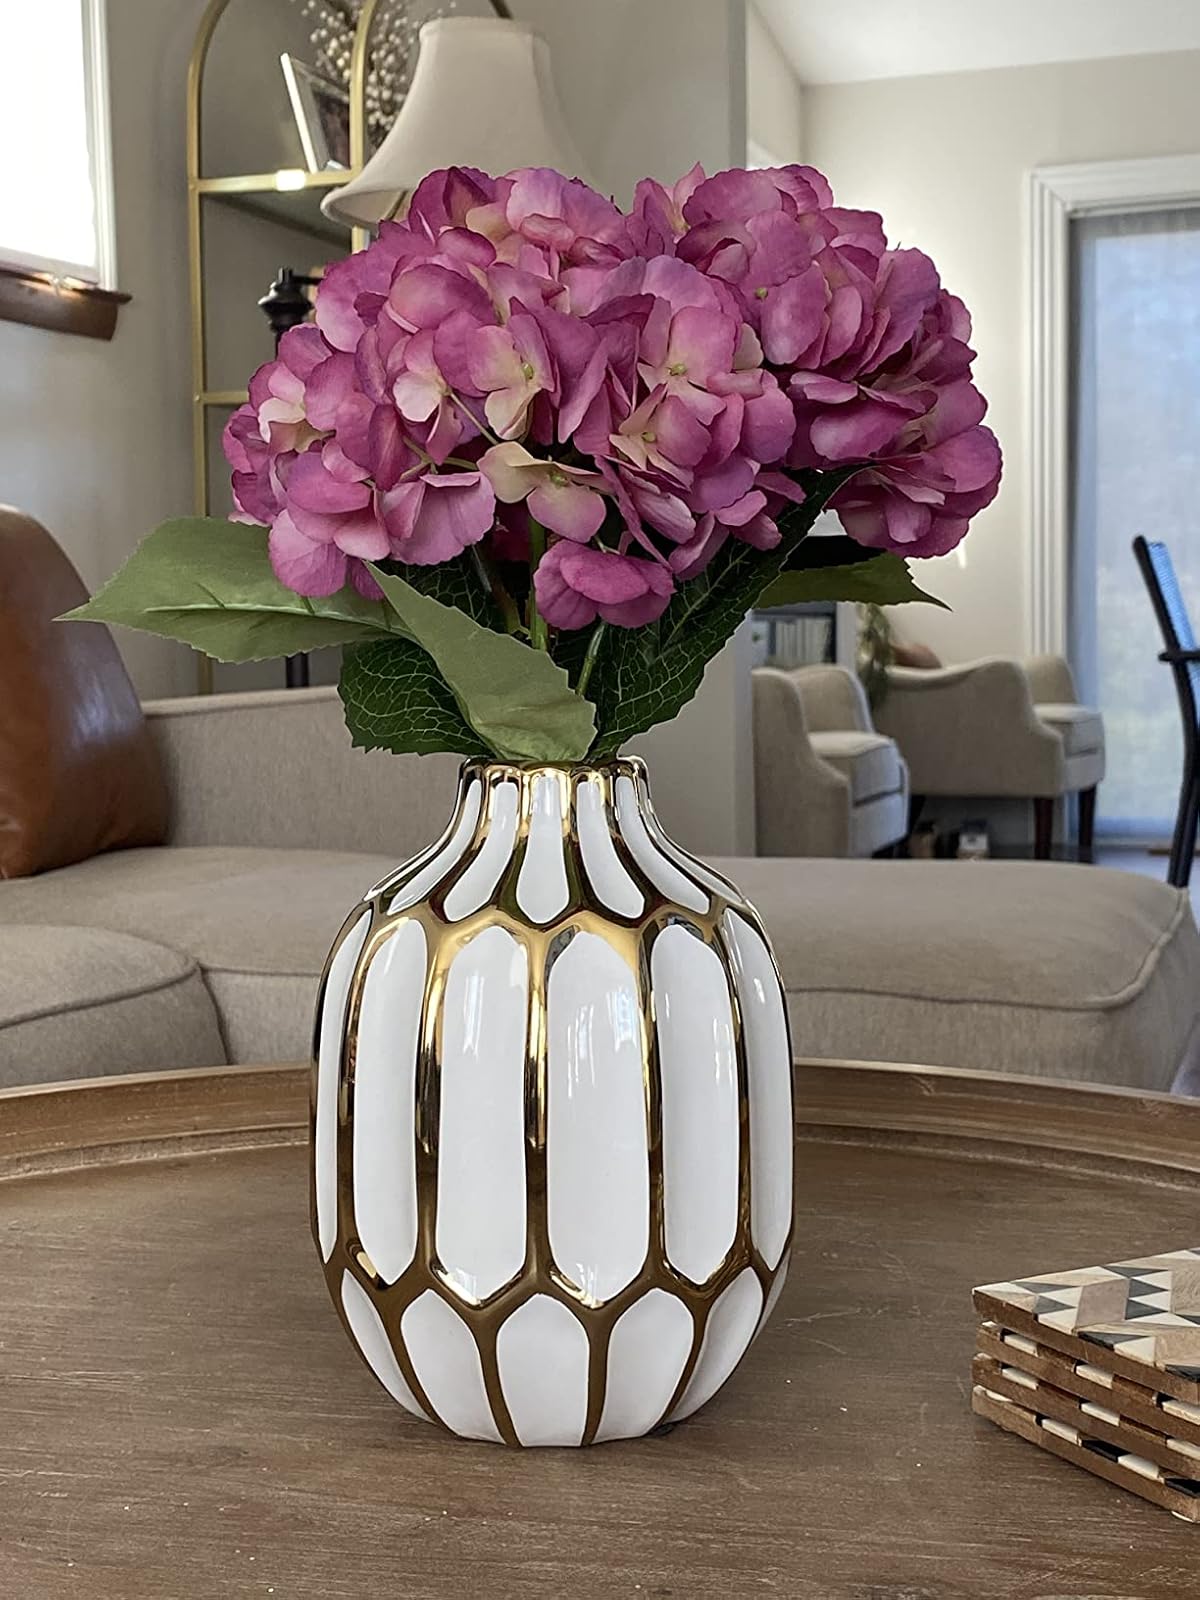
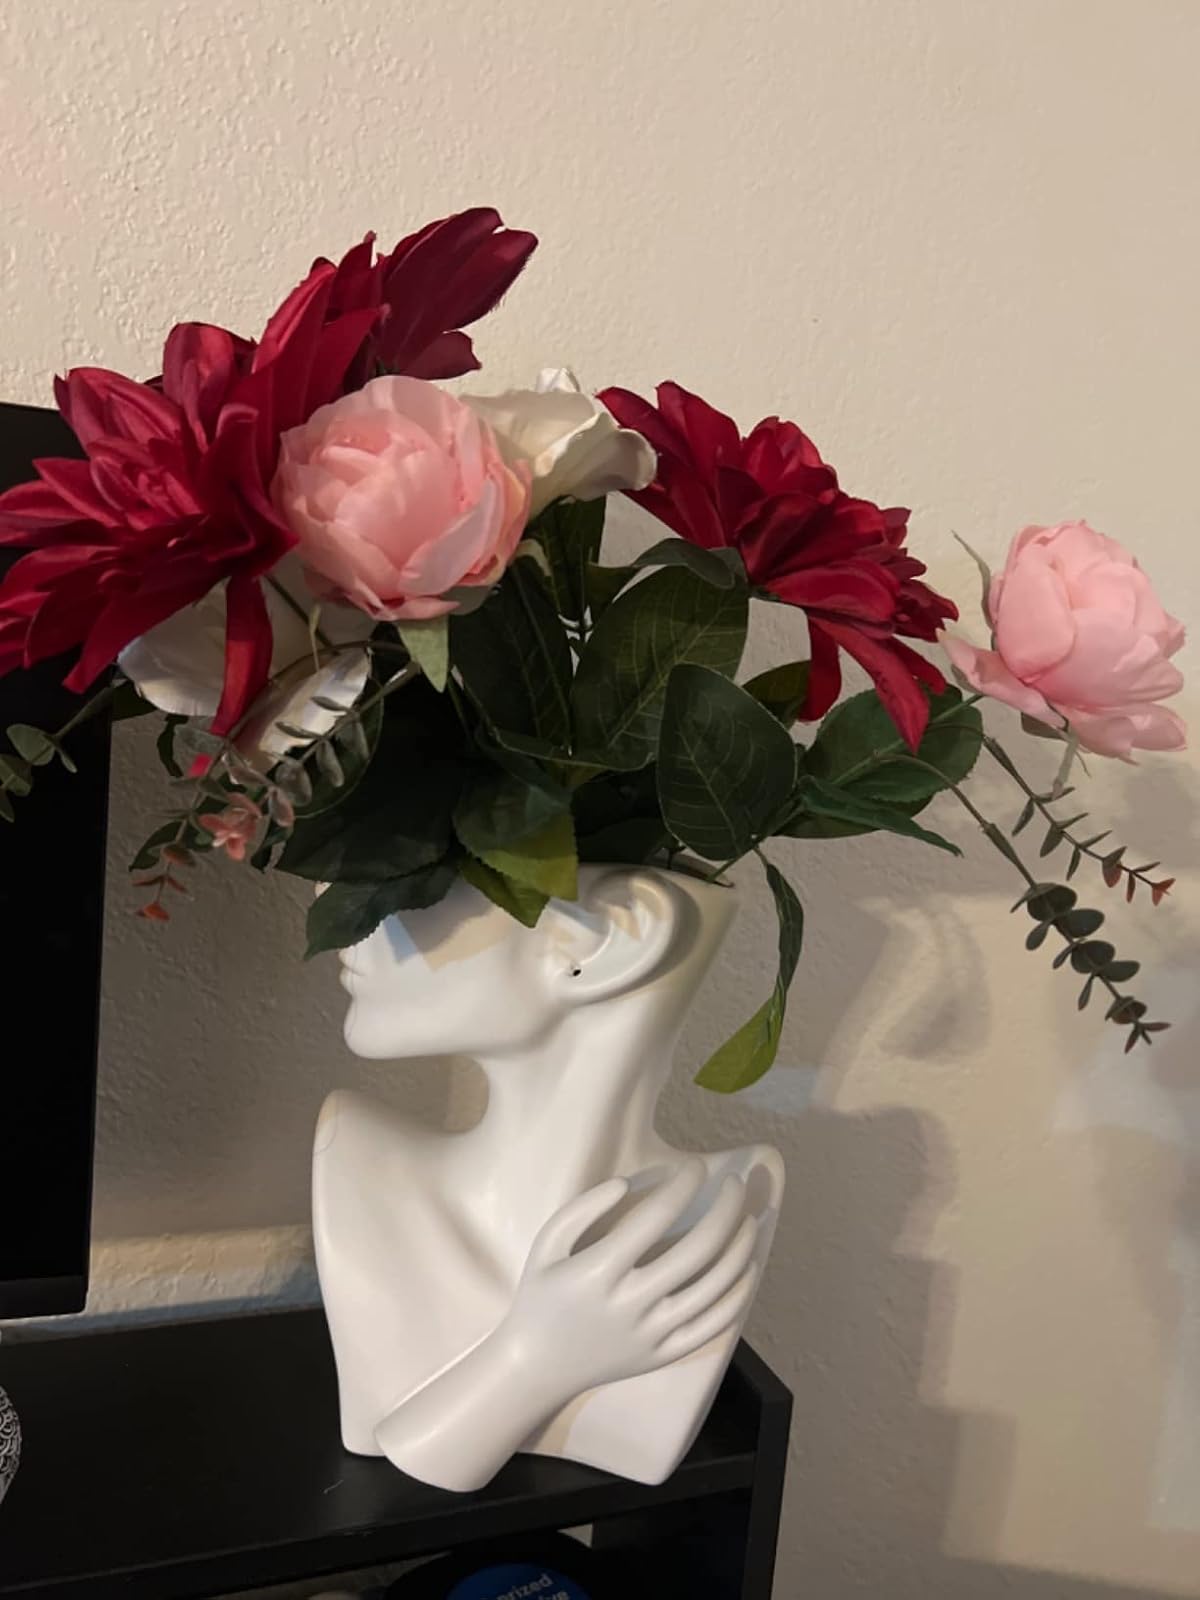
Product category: vase
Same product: no